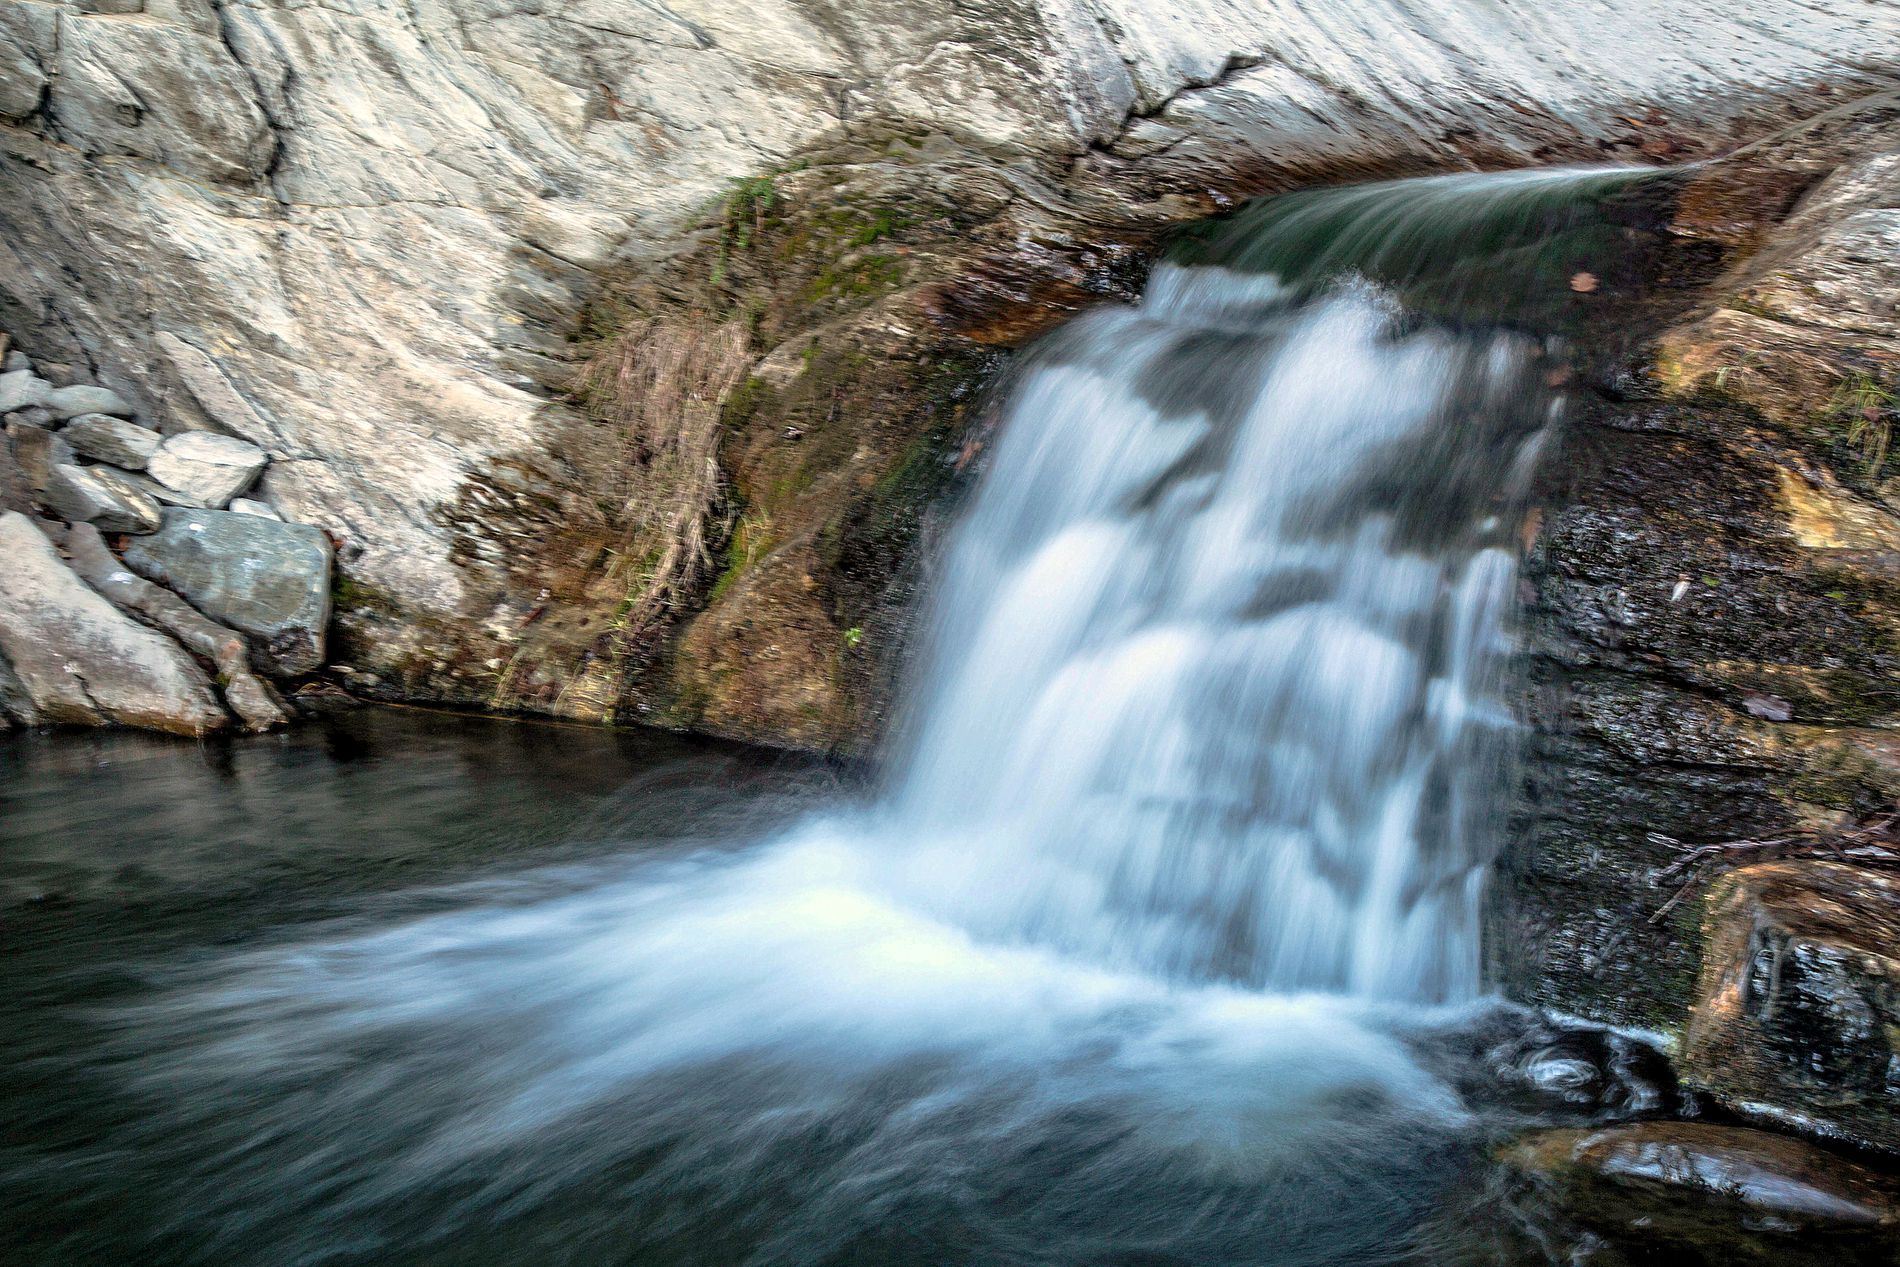
Waterfall
Waterfall scene on a rocky cliff, the water stream looks clear and splashy. A and rocks inside it.
Medium shot of waterfall over rocky cliff, the color palette is dominated by earthy color of rocks and cliff alongside with the white and green colors of water, the natural lighting show the details of the figures, the tranquil quite mood and dynamic style create an atmosphere which folds with admiration feelings to nature beauty.
Labels: Nature, Outdoors, Water, Waterfall, Rock, Creek, Stream, Scenery, Cliff
Camera: Canon Canon EOS 6D
Lens: EF24-105mm f/4L IS USM, Canon EF 24-105mm f/4L IS
Aperture: F20
Exposure: 0.8 sec
ISO: 100
Focal length: 50.0 mm